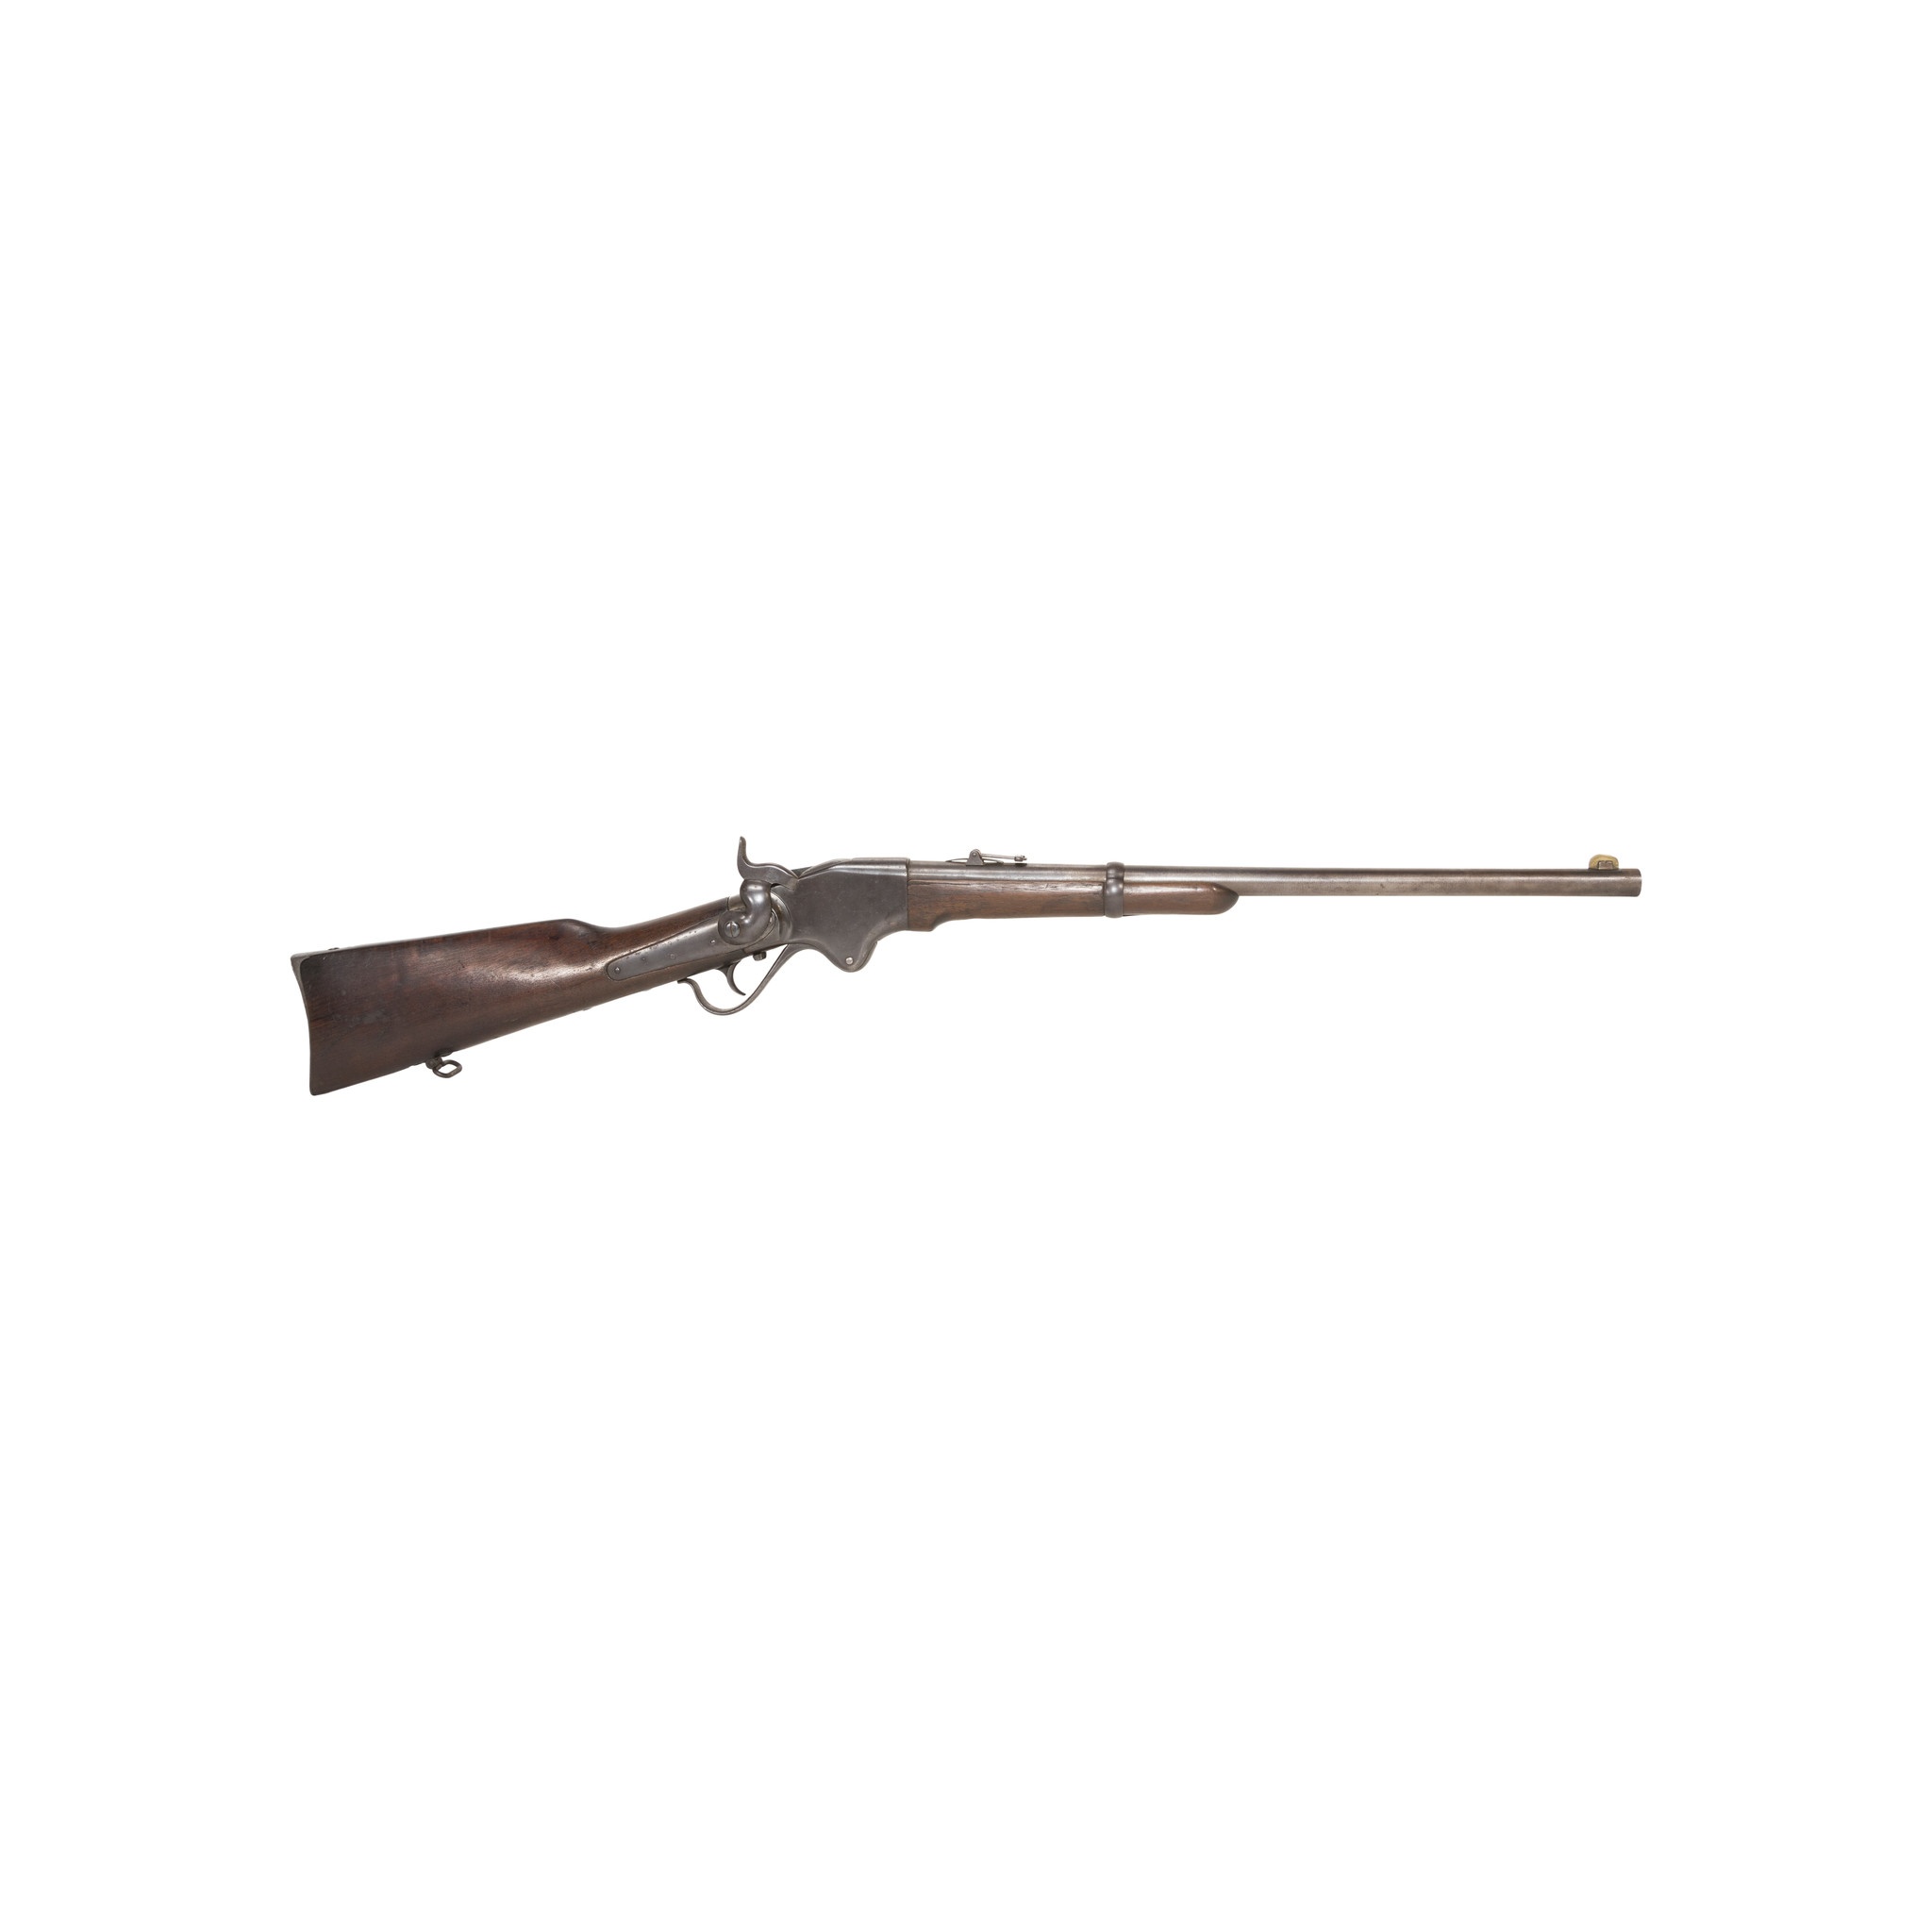
US Model 1860 Spencer Carbine with Indian War Upgrades
.50 RF. 20" round barrel with single spring retained barrel band. SN: 36895. Blued and color casehardened finish smooth walnut stock and forend. Standard Spencer markings on top of receiver, no visible cartouche. One of the more than 11,000 Model 1860 Spencer Carbines that were updated by Springfield Arsenal in the post-Civil War period. The carbine features the added Stabler magazine cut-off and has a 3-groove Springfield liner in the barrel, reducing the bore to .50 caliber. Rear sight is of the Model 1865 pattern, as is the magazine follower tube, which has a grooved base. Retains sling bar and ring at reverse wrist and sling swivel in toe. Front sight blade is an old replacement. An attractive Indian War period modified and used Spencer carbine from the Civil War. While this carbine does not appear in the Springfield Research Service serial number lists, Spencer #36897 is listed as being in the possession of Troop I of the 3rd Michigan Cavalry in June of 1865. Exceptional condition. Cisco’s has additional firearms in the Gallery post 1896. Call for itemized catalog. Cisco’s has additional firearms in the Gallery post 1896. Call for itemized catalog. PERIOD: Late 19th Century ORIGIN: Massachusetts, United States SIZE: .50 RF cal; 20" round barrel
Brand: Ciscos
Category: Arts & Entertainment > Hobbies & Creative Arts > Collectibles > Collectible Weapons > Collectible Guns